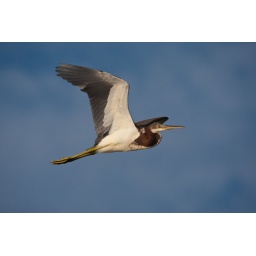
Tricolored Heron in Flight against blue sky at Wakodahatchee Wetlands